Aka Station

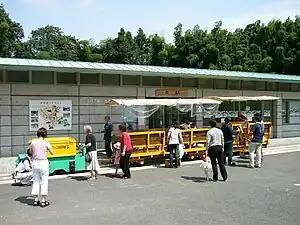
Station entrance with electric tourist train

is a passenger railway station located in the village of Aka, Fukuoka Prefecture, Japan. It is operated by the third-sector railway operator Heisei Chikuhō Railway.